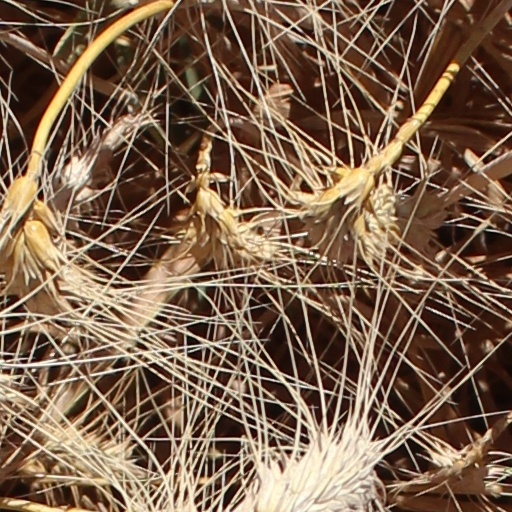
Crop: wheat